Liscannor

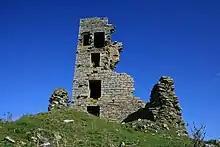

Liscannor probably takes its name from an old fort that was located here. meaning 'fort' and a corruption of the name "Connor".